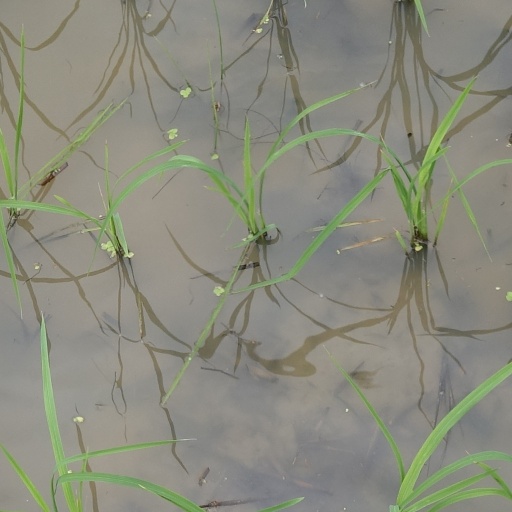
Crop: rice